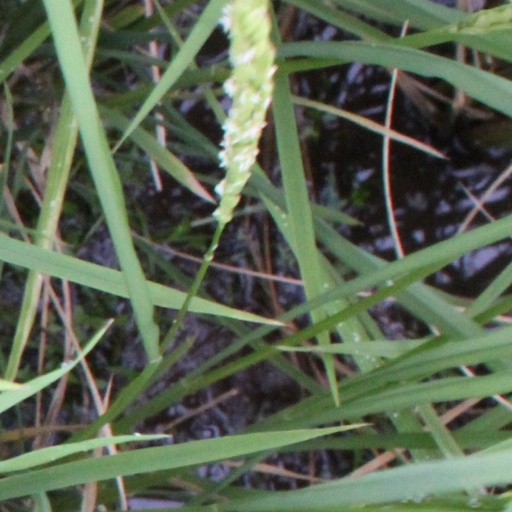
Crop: rice